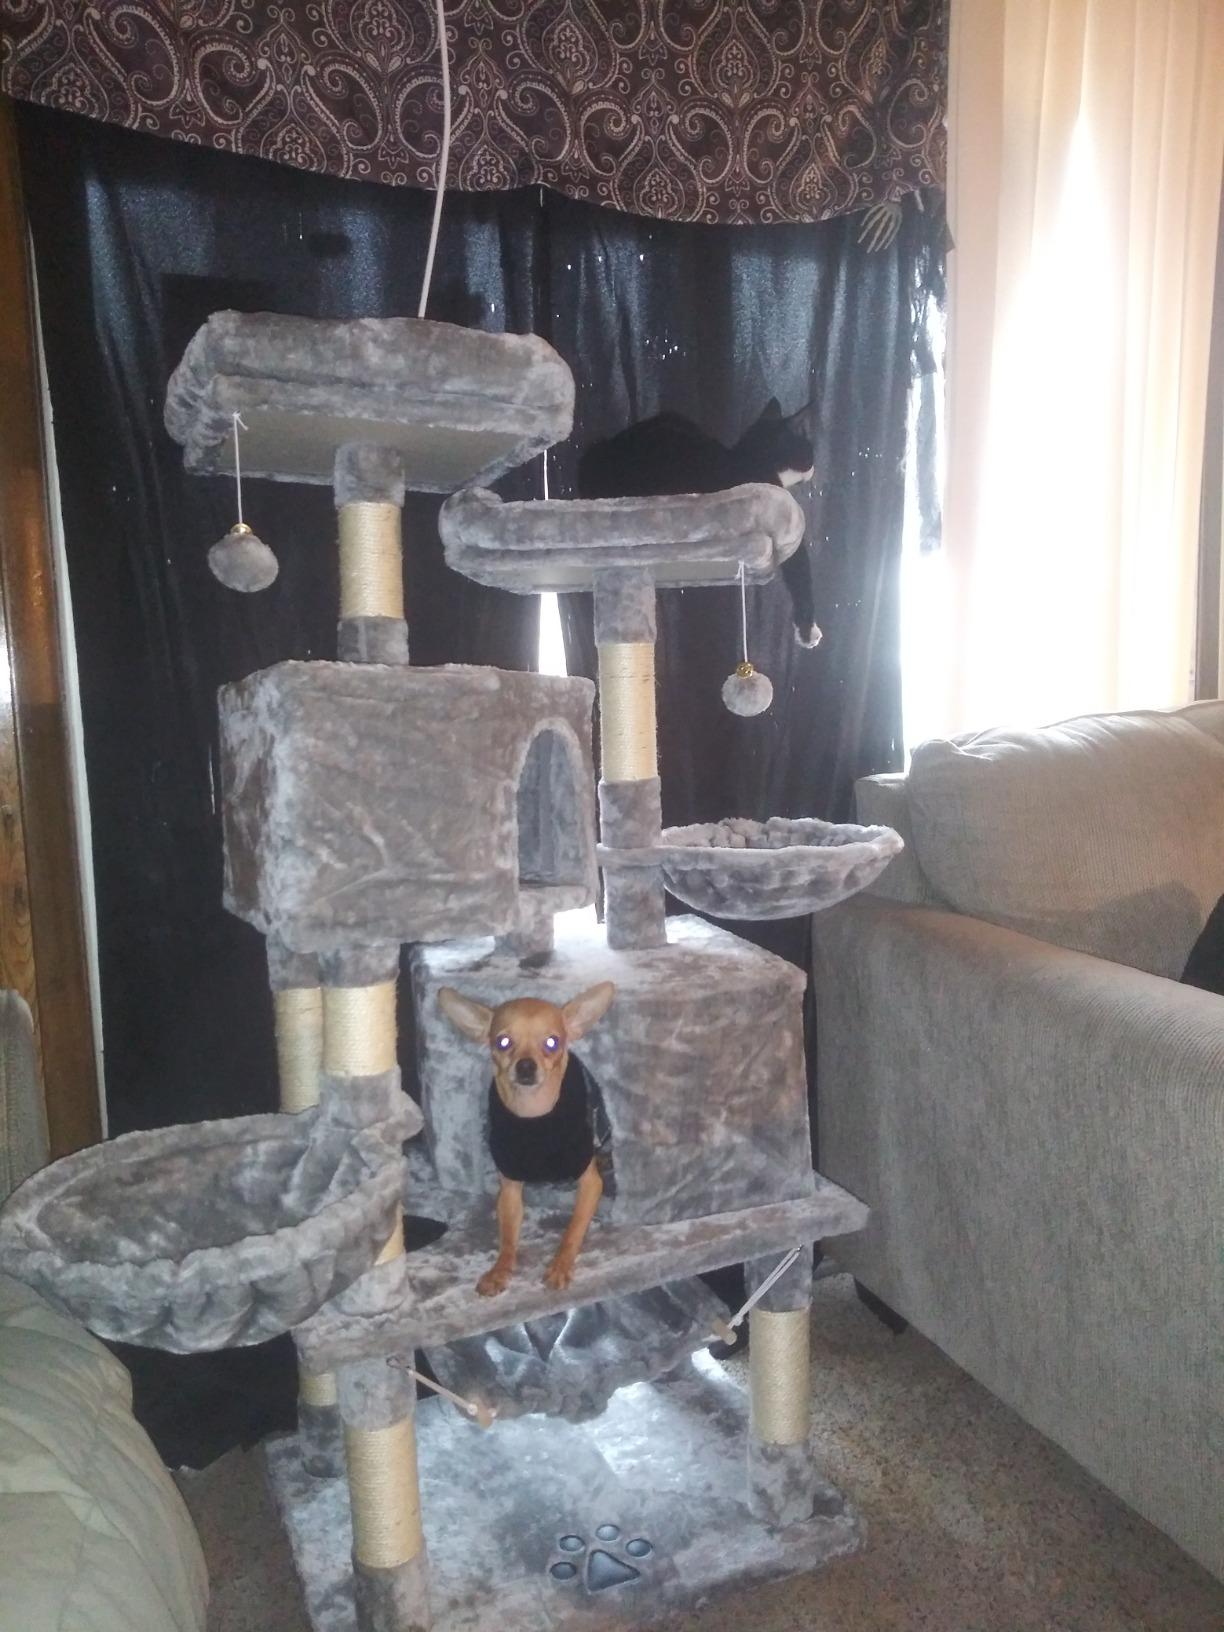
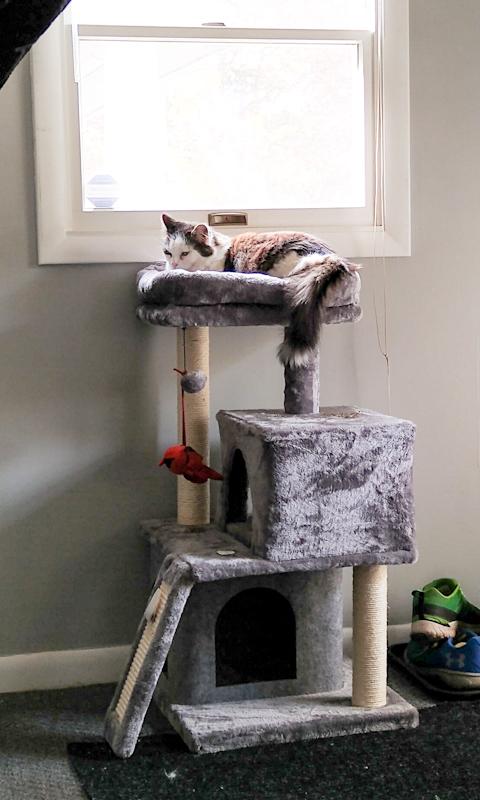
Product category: items_cat tree
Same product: no